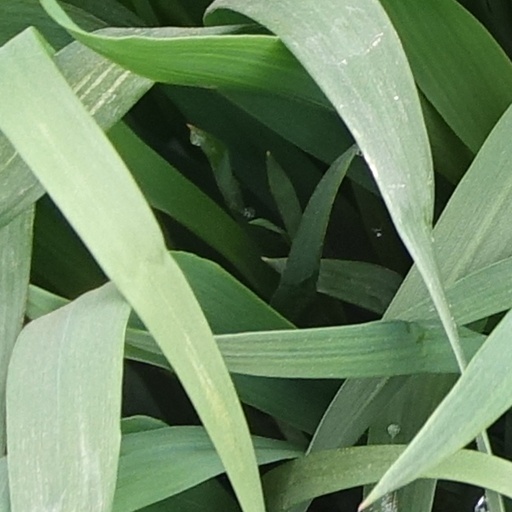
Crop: wheat